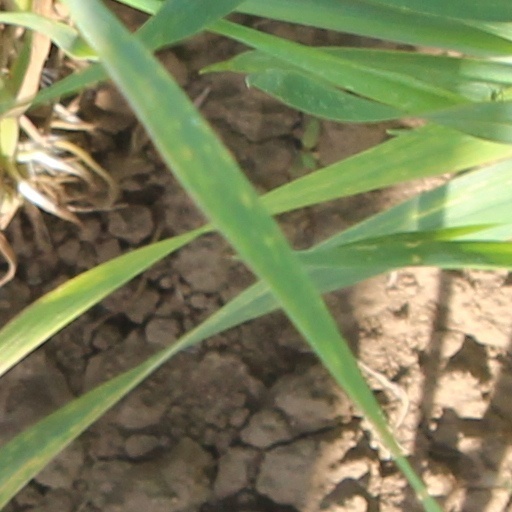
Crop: wheat